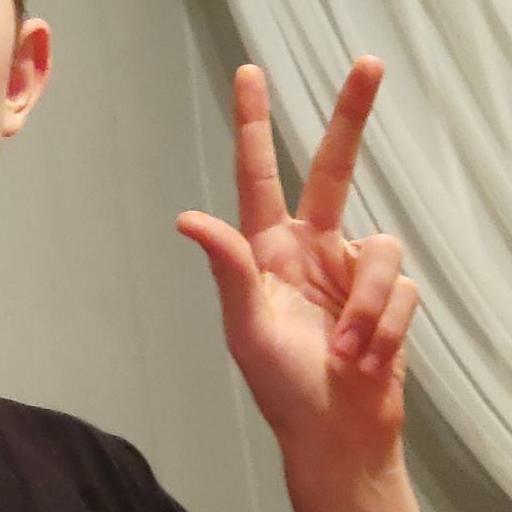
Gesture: three2